Abel Hernández

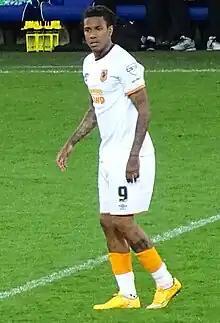
Hernandez playing for Hull City in 2015.

Hernández signed for English club Hull City on 1 September 2014 for a club record £10 million on a three-year contract, with the club having an option for a fourth year. Two weeks later he made his debut at the KC Stadium, and scored the first goal of a 2–2 draw with West Ham United. In his next home game against Manchester City on the 27th, he won a penalty after being fouled in the area by Eliaquim Mangala, and scored it in an eventual 2–4 defeat. His next goal came when he put his team into the lead during a 2–2 away draw against Arsenal.